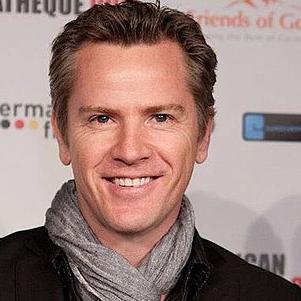
Age: 41